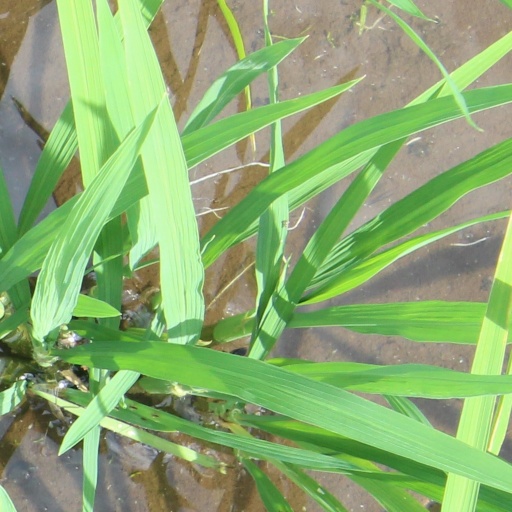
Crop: rice